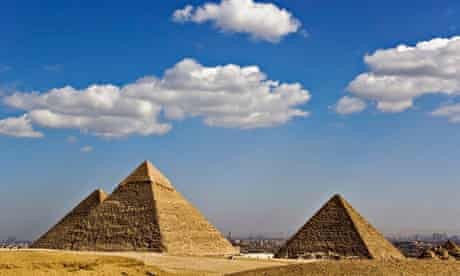
Landmark: Pyramids of Giza